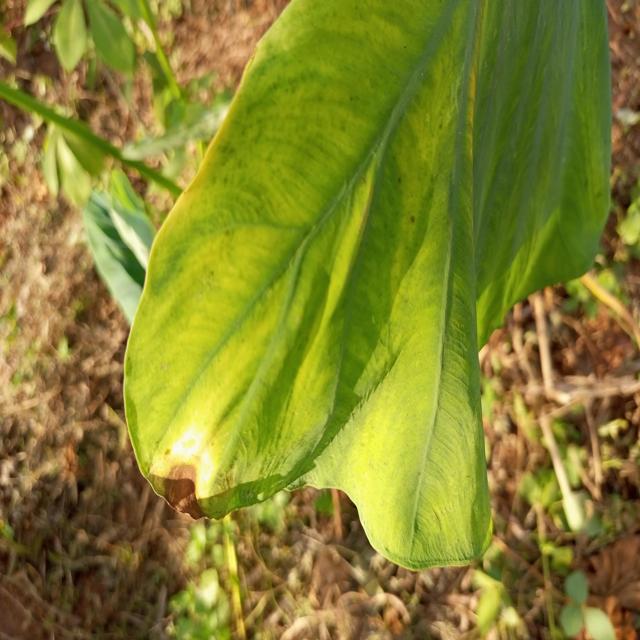
Label: Mid_Blight